Acute pancreatitis

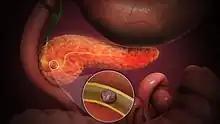
Still from 3D medical animation of acute pancreatitis

Acute pancreatitis (AP) is a sudden inflammation of the pancreas. Causes include a gallstone impacted in the common bile duct or the pancreatic duct, heavy alcohol use, systemic disease, trauma, elevated calcium levels, hypertriglyceridemia (with triglycerides usually being very elevated, over 1000 mg/dL), certain medications, hereditary causes and, in children, mumps. Acute pancreatitis may be a single event, it may be recurrent, or it may progress to chronic pancreatitis and/or pancreatic failure (the term pancreatic dysfunction includes cases of acute or chronic pancreatitis where the pancreas is measurably damaged, even if it has not failed).